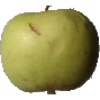
Label: Apple Golden 3